Candace Bushnell

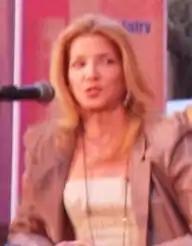
Bushnell speaking at the Jaipur Literature Festival in 2011

Candace Bushnell (born December 1, 1958) is an American author, journalist, and television producer. She wrote a column for "The New York Observer" (1994–96) that was adapted into the bestselling "Sex and the City" anthology. The book was the basis for the HBO hit series "Sex and the City" (1998–2004) and two subsequent movies.